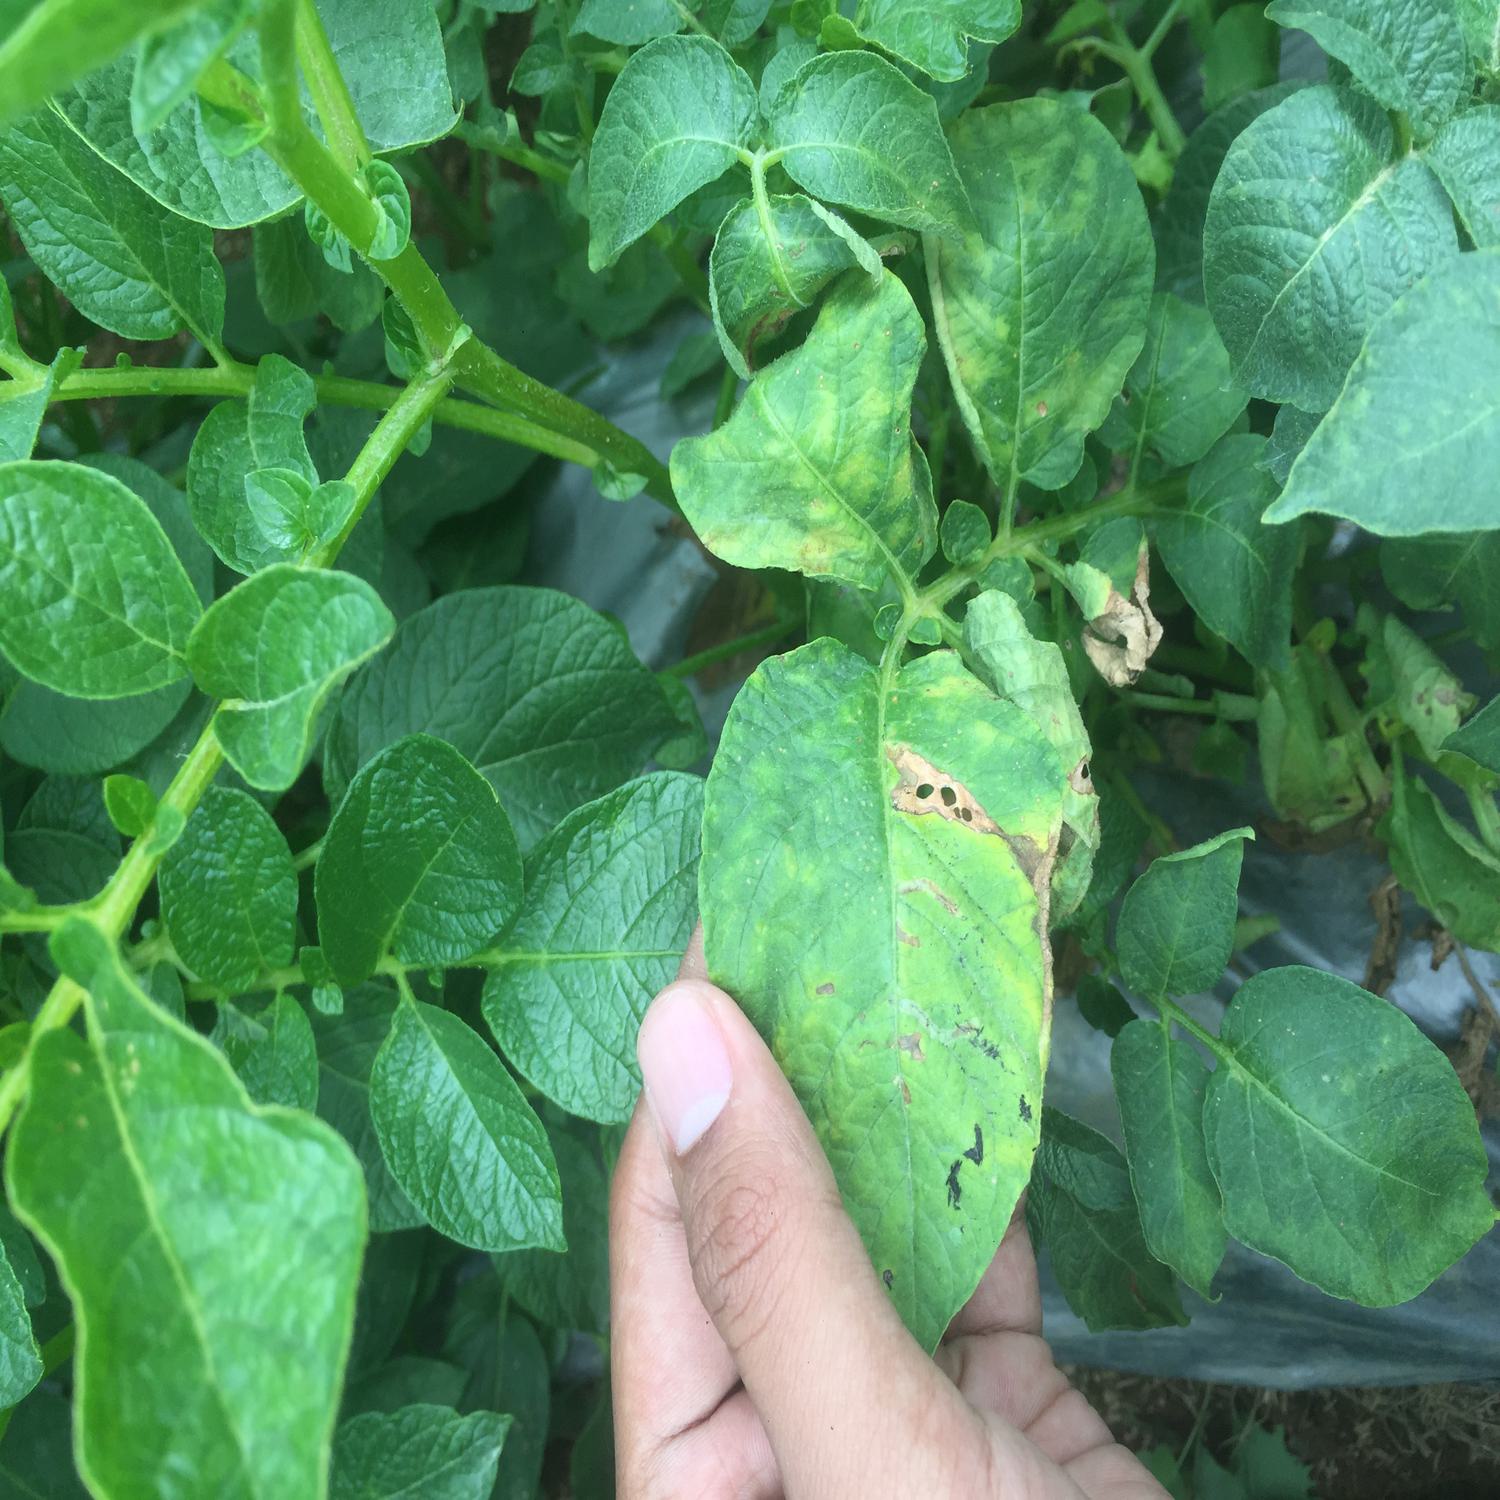
Label: Virus